West Java

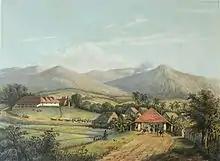
Parahyangan highland near Buitenzorg (Bogor City), c. 1865–1872

In the 16th century, Dutch and British trading companies established trading ships in western Java after the fall of the Sultanate of Banten. For the next three hundred years, western Java fell under the Dutch East Indies' administration. West Java was officially declared as a province of Indonesia in 1950, referring to a statement from Staatblad number 378. On 17 October 2000, as part of nationwide political decentralization, Banten was separated from West Java and made into a new province. There have been recent proposals to rename the province Pasundan ("Sundanese community") after the historical name for West Java.